July Revolution

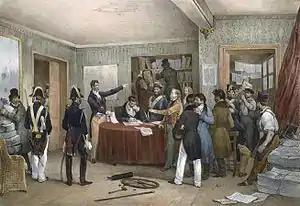
Seizure of the presses of the "Le National", a triggering event of the July Revolution. Paris, 27 July.

It was a hot, dry summer, pushing those who could afford it to leave Paris for the country. Most businessmen could not, and so were among the first to learn of the Saint-Cloud "Ordinances", which banned them from running as candidates for the Chamber of Deputies. Such membership was indispensable to those who sought the ultimate in social prestige. In protest, members of the "Bourse" refused to lend money, and business owners shuttered their factories. Workers were unceremoniously turned out into the street to fend for themselves. Unemployment, which had been growing through early summer, spiked. "Large numbers of... workers therefore had nothing to do but protest."